Proteases in angiogenesis

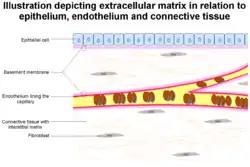
Illustration depicting extracellular matrix in relation to epithelium, endothelium and connective tissue.

The formation of capillaries from pre-existing blood vessels requires the remodeling of both the peicapillary membrane of the parent venule, as well as the local and distal ECM. At the onset of angiogenesis endothelial cells (EC) must remodel three different barriers in order to migrate and invade the target tissue. First is the basement membrane between the endothelium and vascular smooth muscle cells or pericytes, followed by the fibrin gel formed from fibrinogen that is leaked from the vasculature, and finally the extracellular matrix in the target tissue. The vascular basement membrane is composed of type IV collagen, type XV collagen, type XVIII collagen, laminins, entactin, heparan sulfate proteoglycans, perlecan, and osteonectin. All of these components of the basement membrane are substrates for MMP-2, 3, 7, and 9, among others. Inhibitors of MMP activity have spotlighted the importance of these proteins in controlling angiogenesis. Recently, it has been discovered that small interfering RNA (siRNA) mediated target RNA degradation of urokinase receptor and MMP-9 inhibits the formation of capillary like structures in both "in vitro" and "in vivo" models of angiogenesis. After working their way through the basement membrane, EC must invade through a dense fibrin gel which is polymerized from fibrinogen derived from the vascular bed. Plasmin, an effective fibrinolysin produced by tPA or uPA, was thought to be essential in this process, but plasminogen deficient mice do not display major defects of neovascularization in fibrin rich tissues. These findings highlight the diverse amount of proteolytic enzymes ECs use to remodel the ECM. For example, MMP-3, 7, 8, 12 and 13 can cleave fibrinogen.